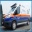
Label: ambulance